Andreas Lienhart

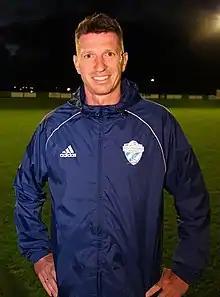
Lienhart in 2021

Andreas Lienhart (born 21 August 1986) is an Austrian football coach and a former player who played as a right back. He is an assistant coach with Hartberg.